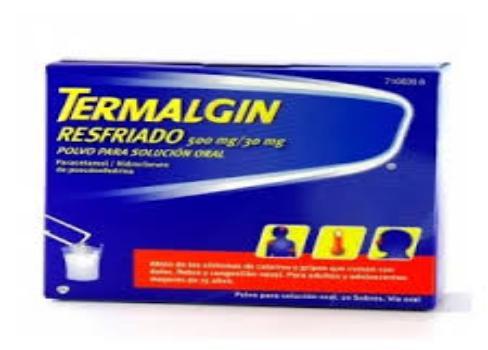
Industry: Medical